Saint Francis De Sales Catholic Church (Cincinnati, Ohio)

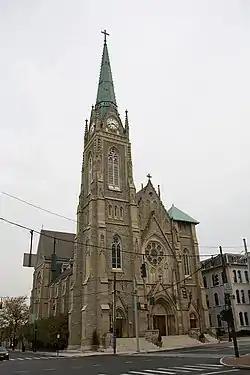
Front of the church

Saint Francis De Sales Catholic Church is located at 2900 Woodburn Avenue in the East Walnut Hills neighborhood of Cincinnati, Ohio, United States.